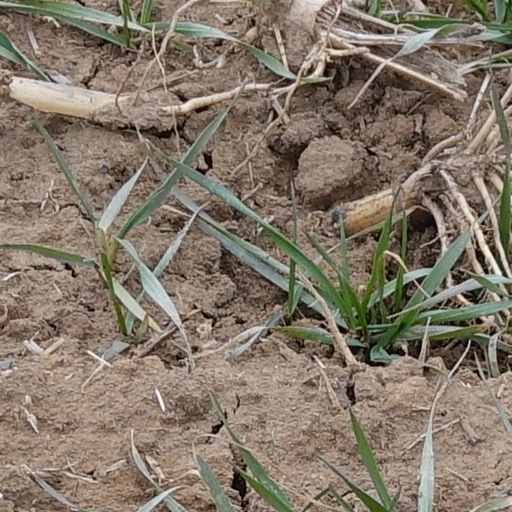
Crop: wheat